Tura Satana

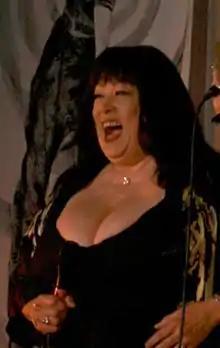
Tura Satana in 2007.

Satana claimed to have dated Elvis Presley but turned down his marriage proposal, although she kept the ring.